Panzerbär

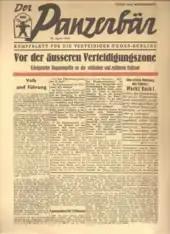
Front page of 23 April 1945 edition

Der Panzerbär—Kampfblatt für die Verteidiger Gross-Berlins ("The Armored Bear—Battle Sheet for the Defenders of Greater Berlin") was a German daily tabloid newspaper printed in the final days of the European theater of World War II in Berlin.